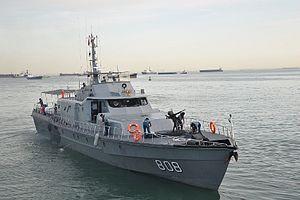
Le nom des navires de la marine indonésienne est précédé du préfixe "KRI", qui signifie Kapal Perang Republik Indonesia, "navire de guerre de la République d'Indonésie. La marine indonésienne est équipée des bâtiments suivants :